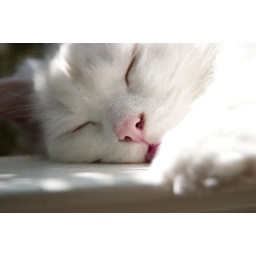
The window sill in the kitchen is one of Rocky's favorite places to snooze. Happy Furry Friday!